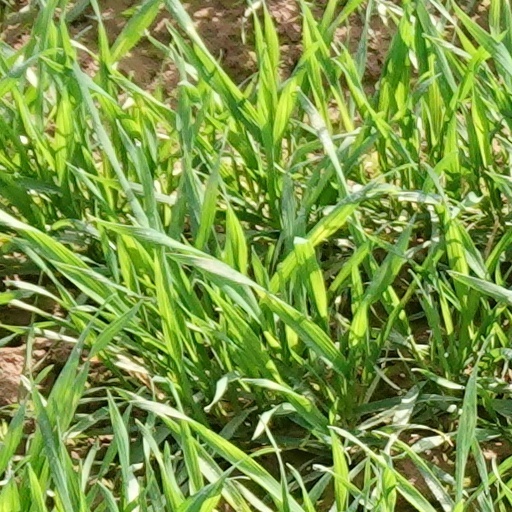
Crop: wheat